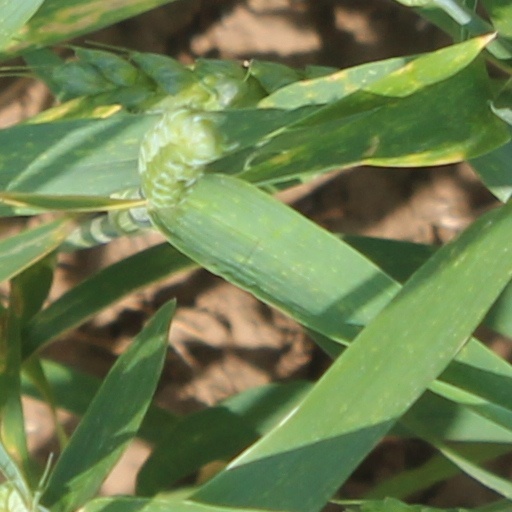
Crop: wheat